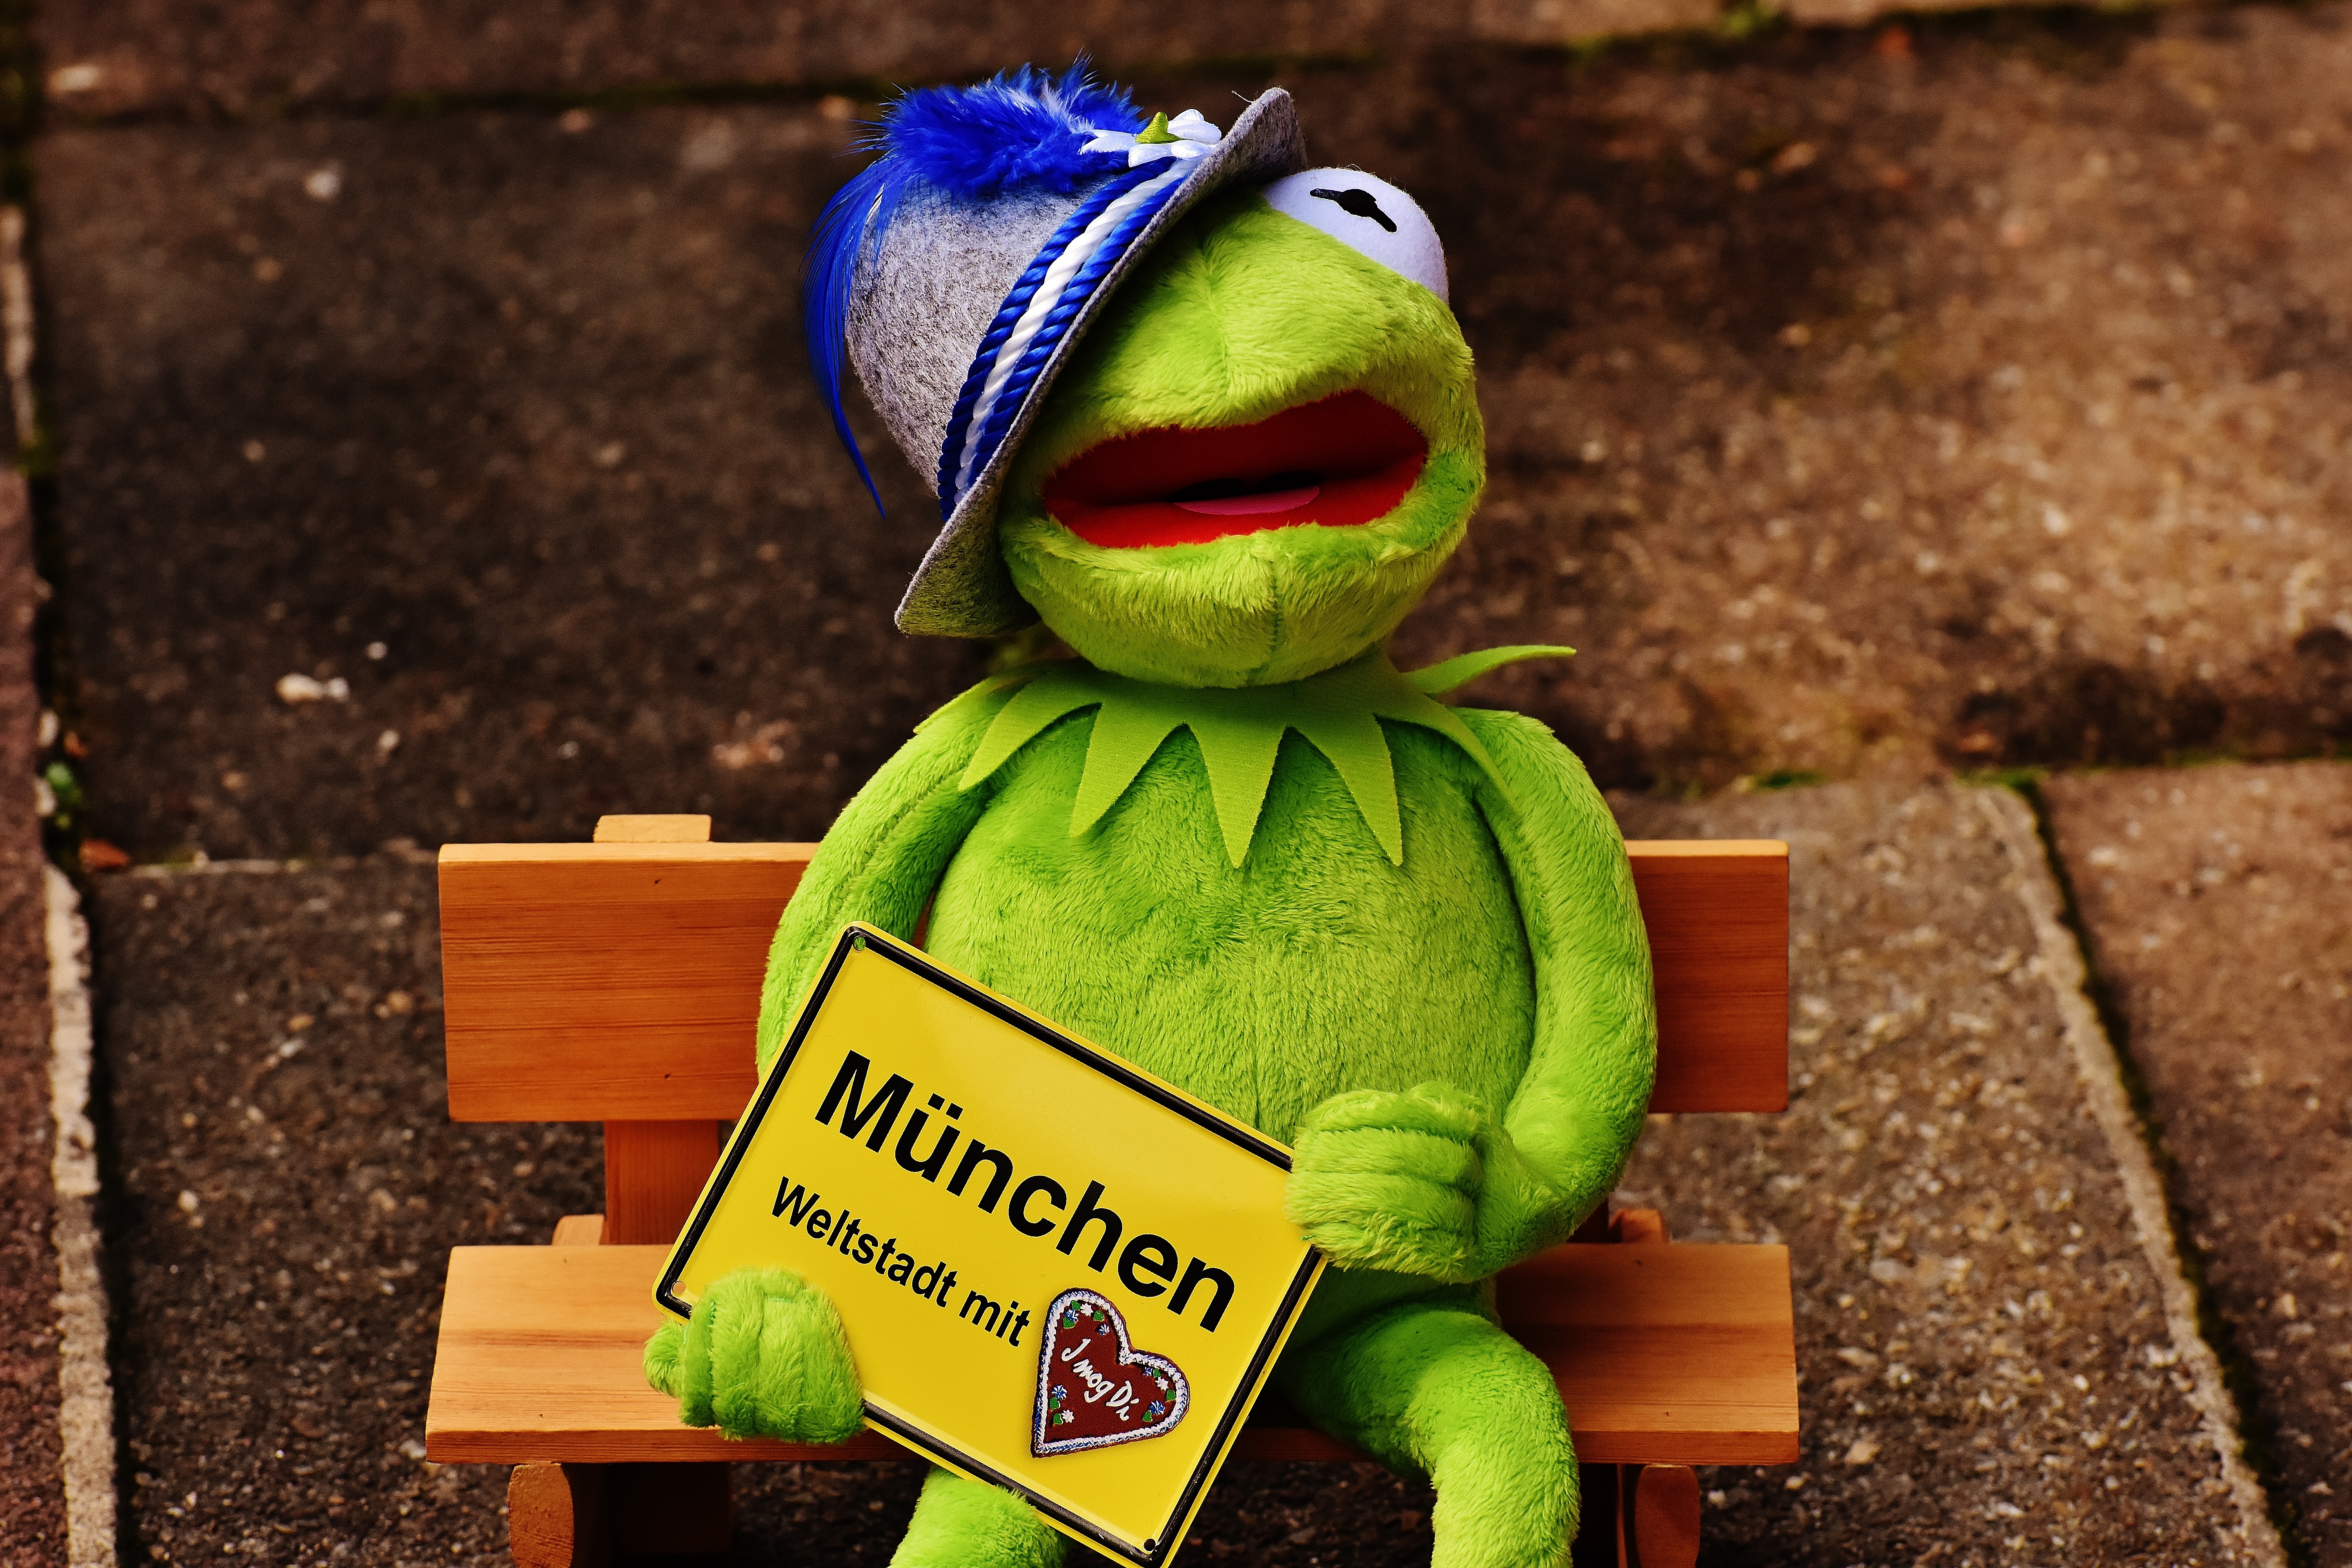
flower, city, green, color, hat, frog, yellow, toy, sit, textile, bank, shield, funny, bavaria, plush, kermit, munich, cosmopolitan city, soft toy, stuffed toy